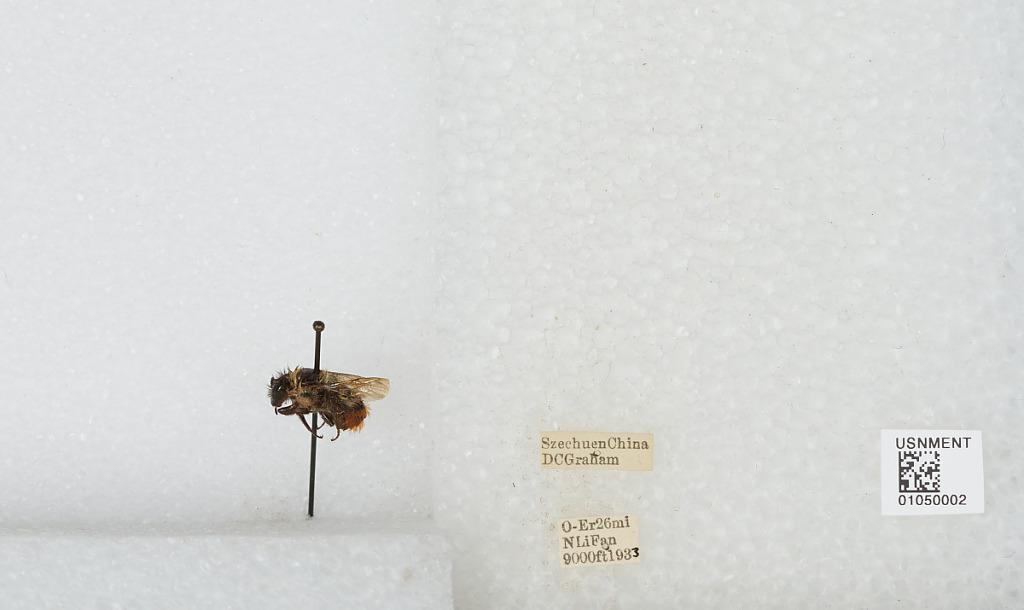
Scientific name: Bombus sp.
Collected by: D. Graham
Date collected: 1933--
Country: China
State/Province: Sichuan
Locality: O-Er 26 mi N Li Fan